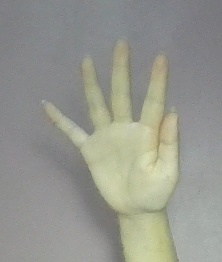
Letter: sheen